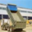
Label: truck